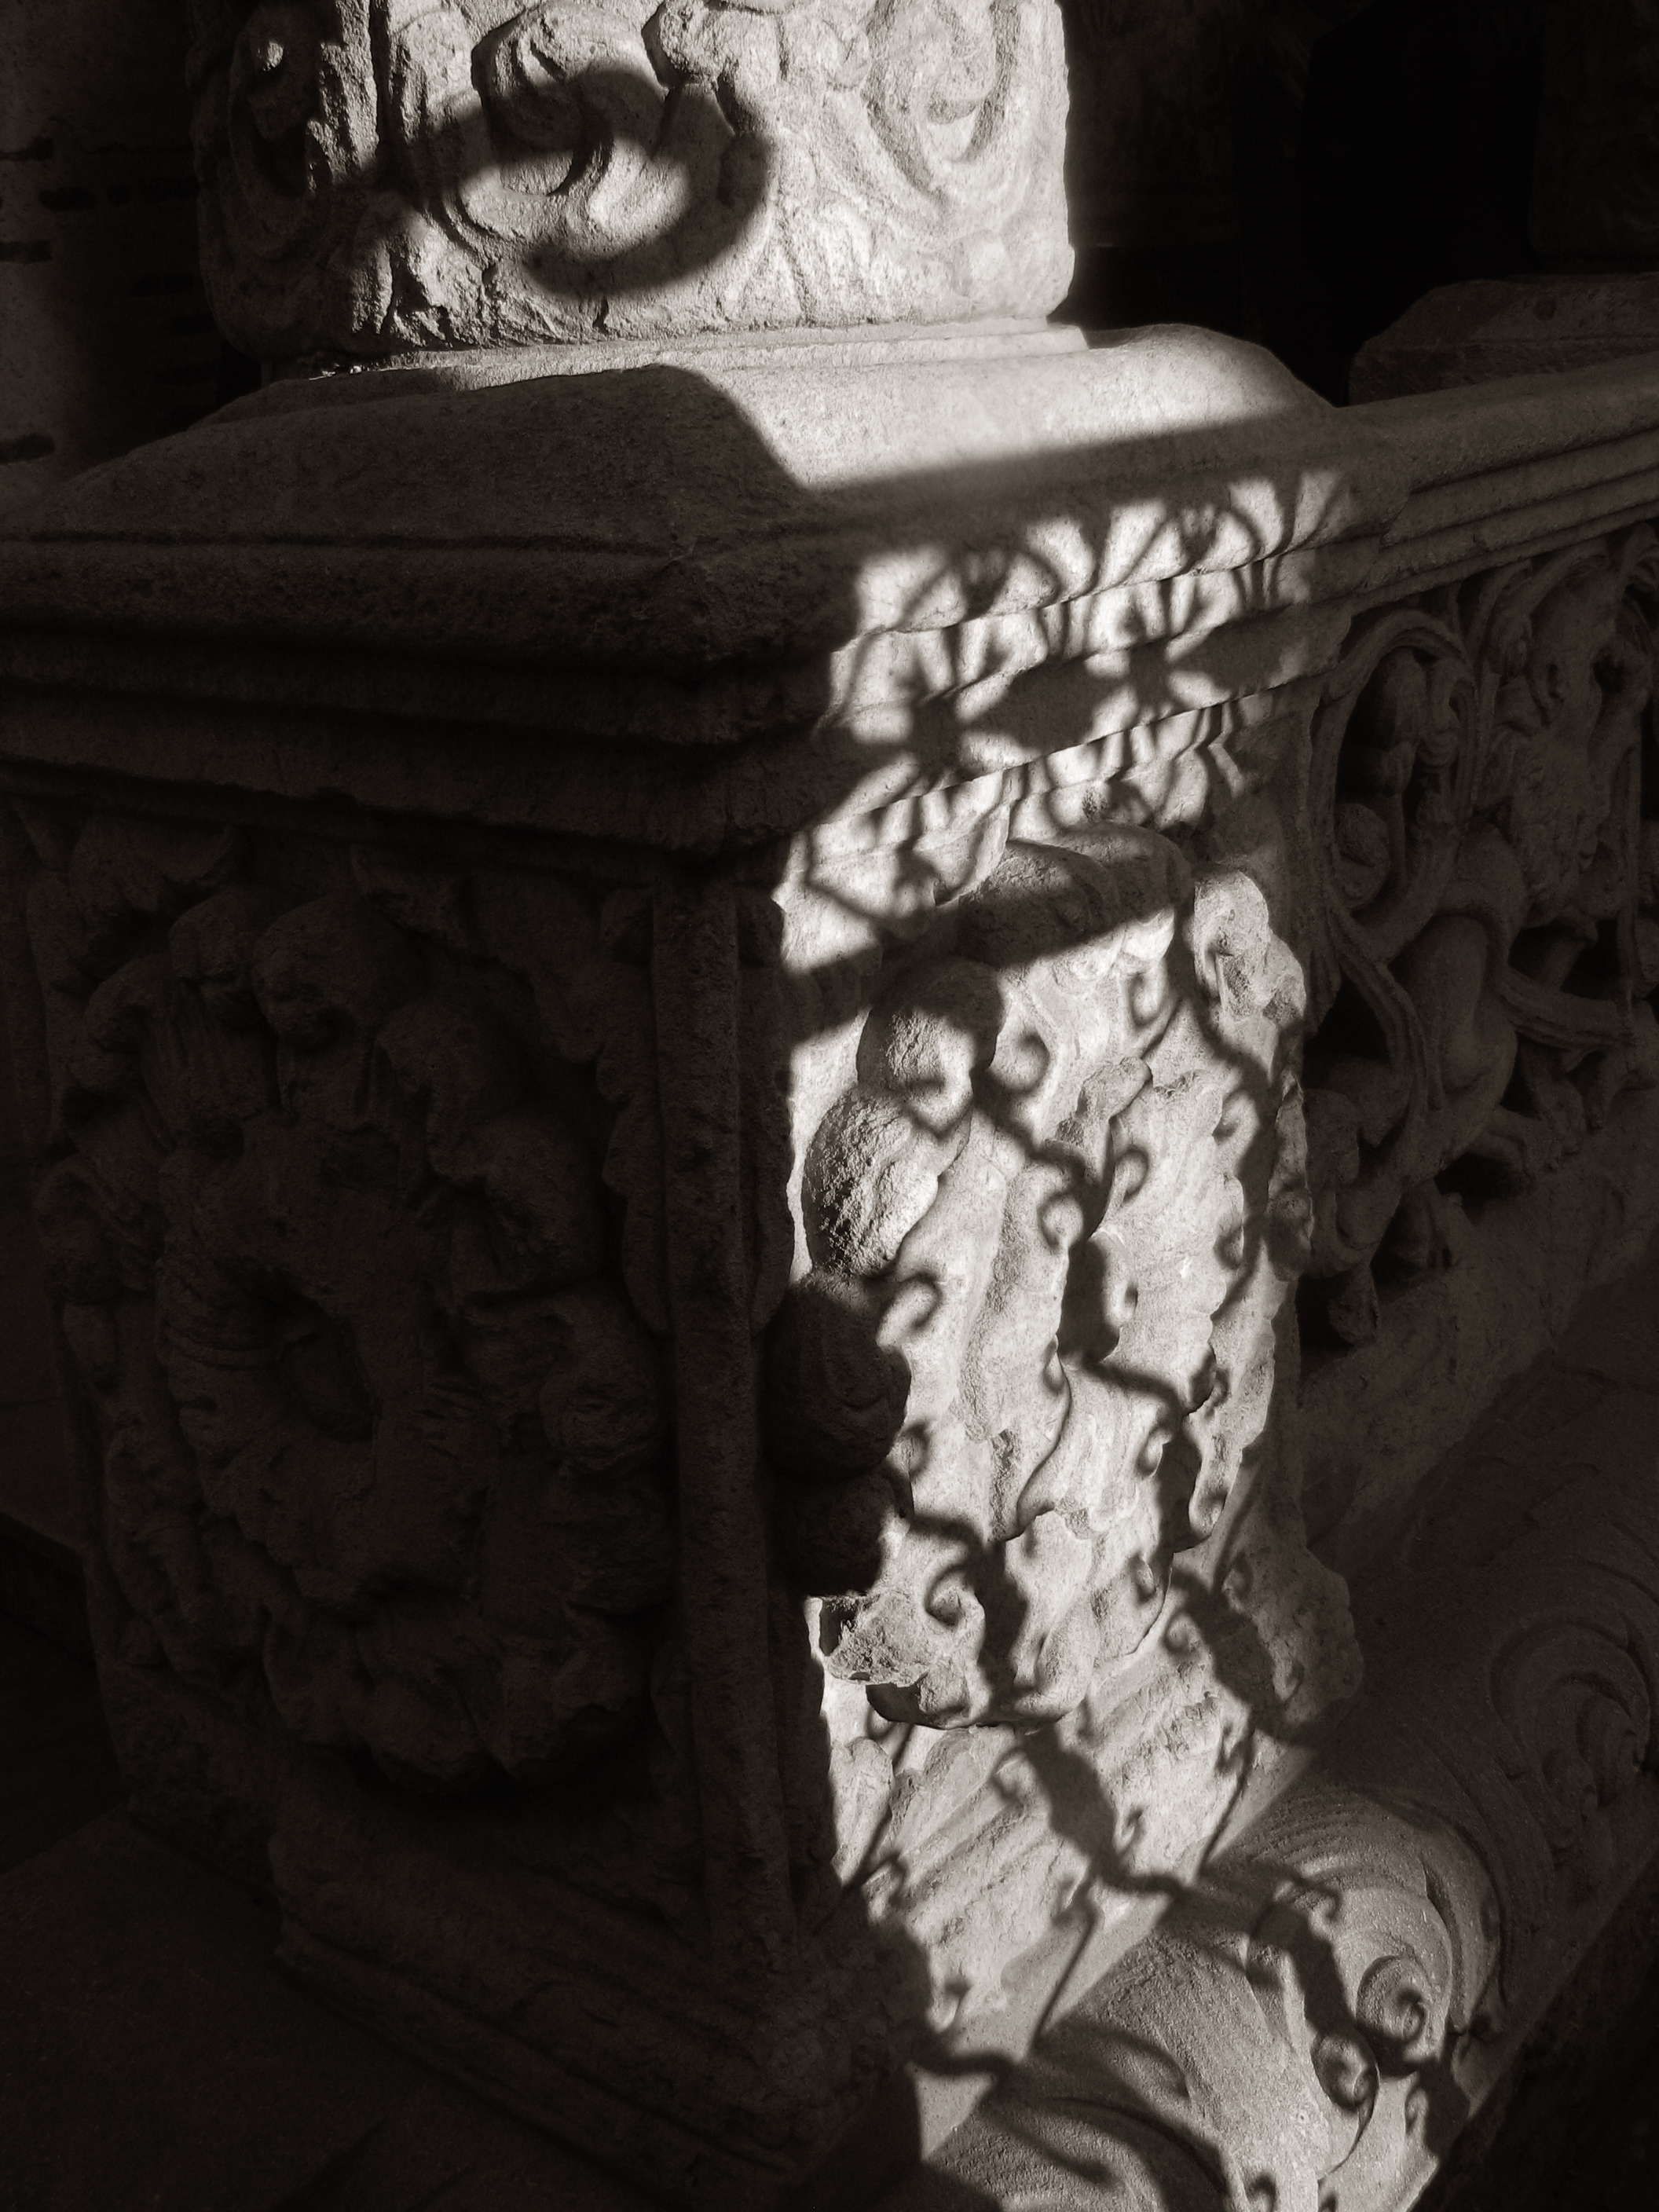
table, black and white, architecture, wood, white, photography, building, photo, europe, religion, church, black, furniture, monochrome, christian, lighting, material, photos, religious, de, courtyard, monastery, churches, iglesia, eglise, fotografie, christianity, romana, orthodox, eastern, carving, shape, romania, bukarest, bucharest, rumania, roumanie, convent, bor, chiesa, biserica, arhitectura, orthodoxy, romanian, ortodoxa, ortodox, manastirea, manastire, ortodoxia, ortodoxie, ecclesiastical, bisericeasc, cladire, edificiu, bucuresti, curte, centrulvechi, lipscani, stavro, stavropoleos, brancovenesc, bucarest, rumana, cre tinism, cre tin, monochrome photography